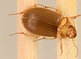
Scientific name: Amara quenseli
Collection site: Onaqui NEON (ONAQ), plot ONAQ_016